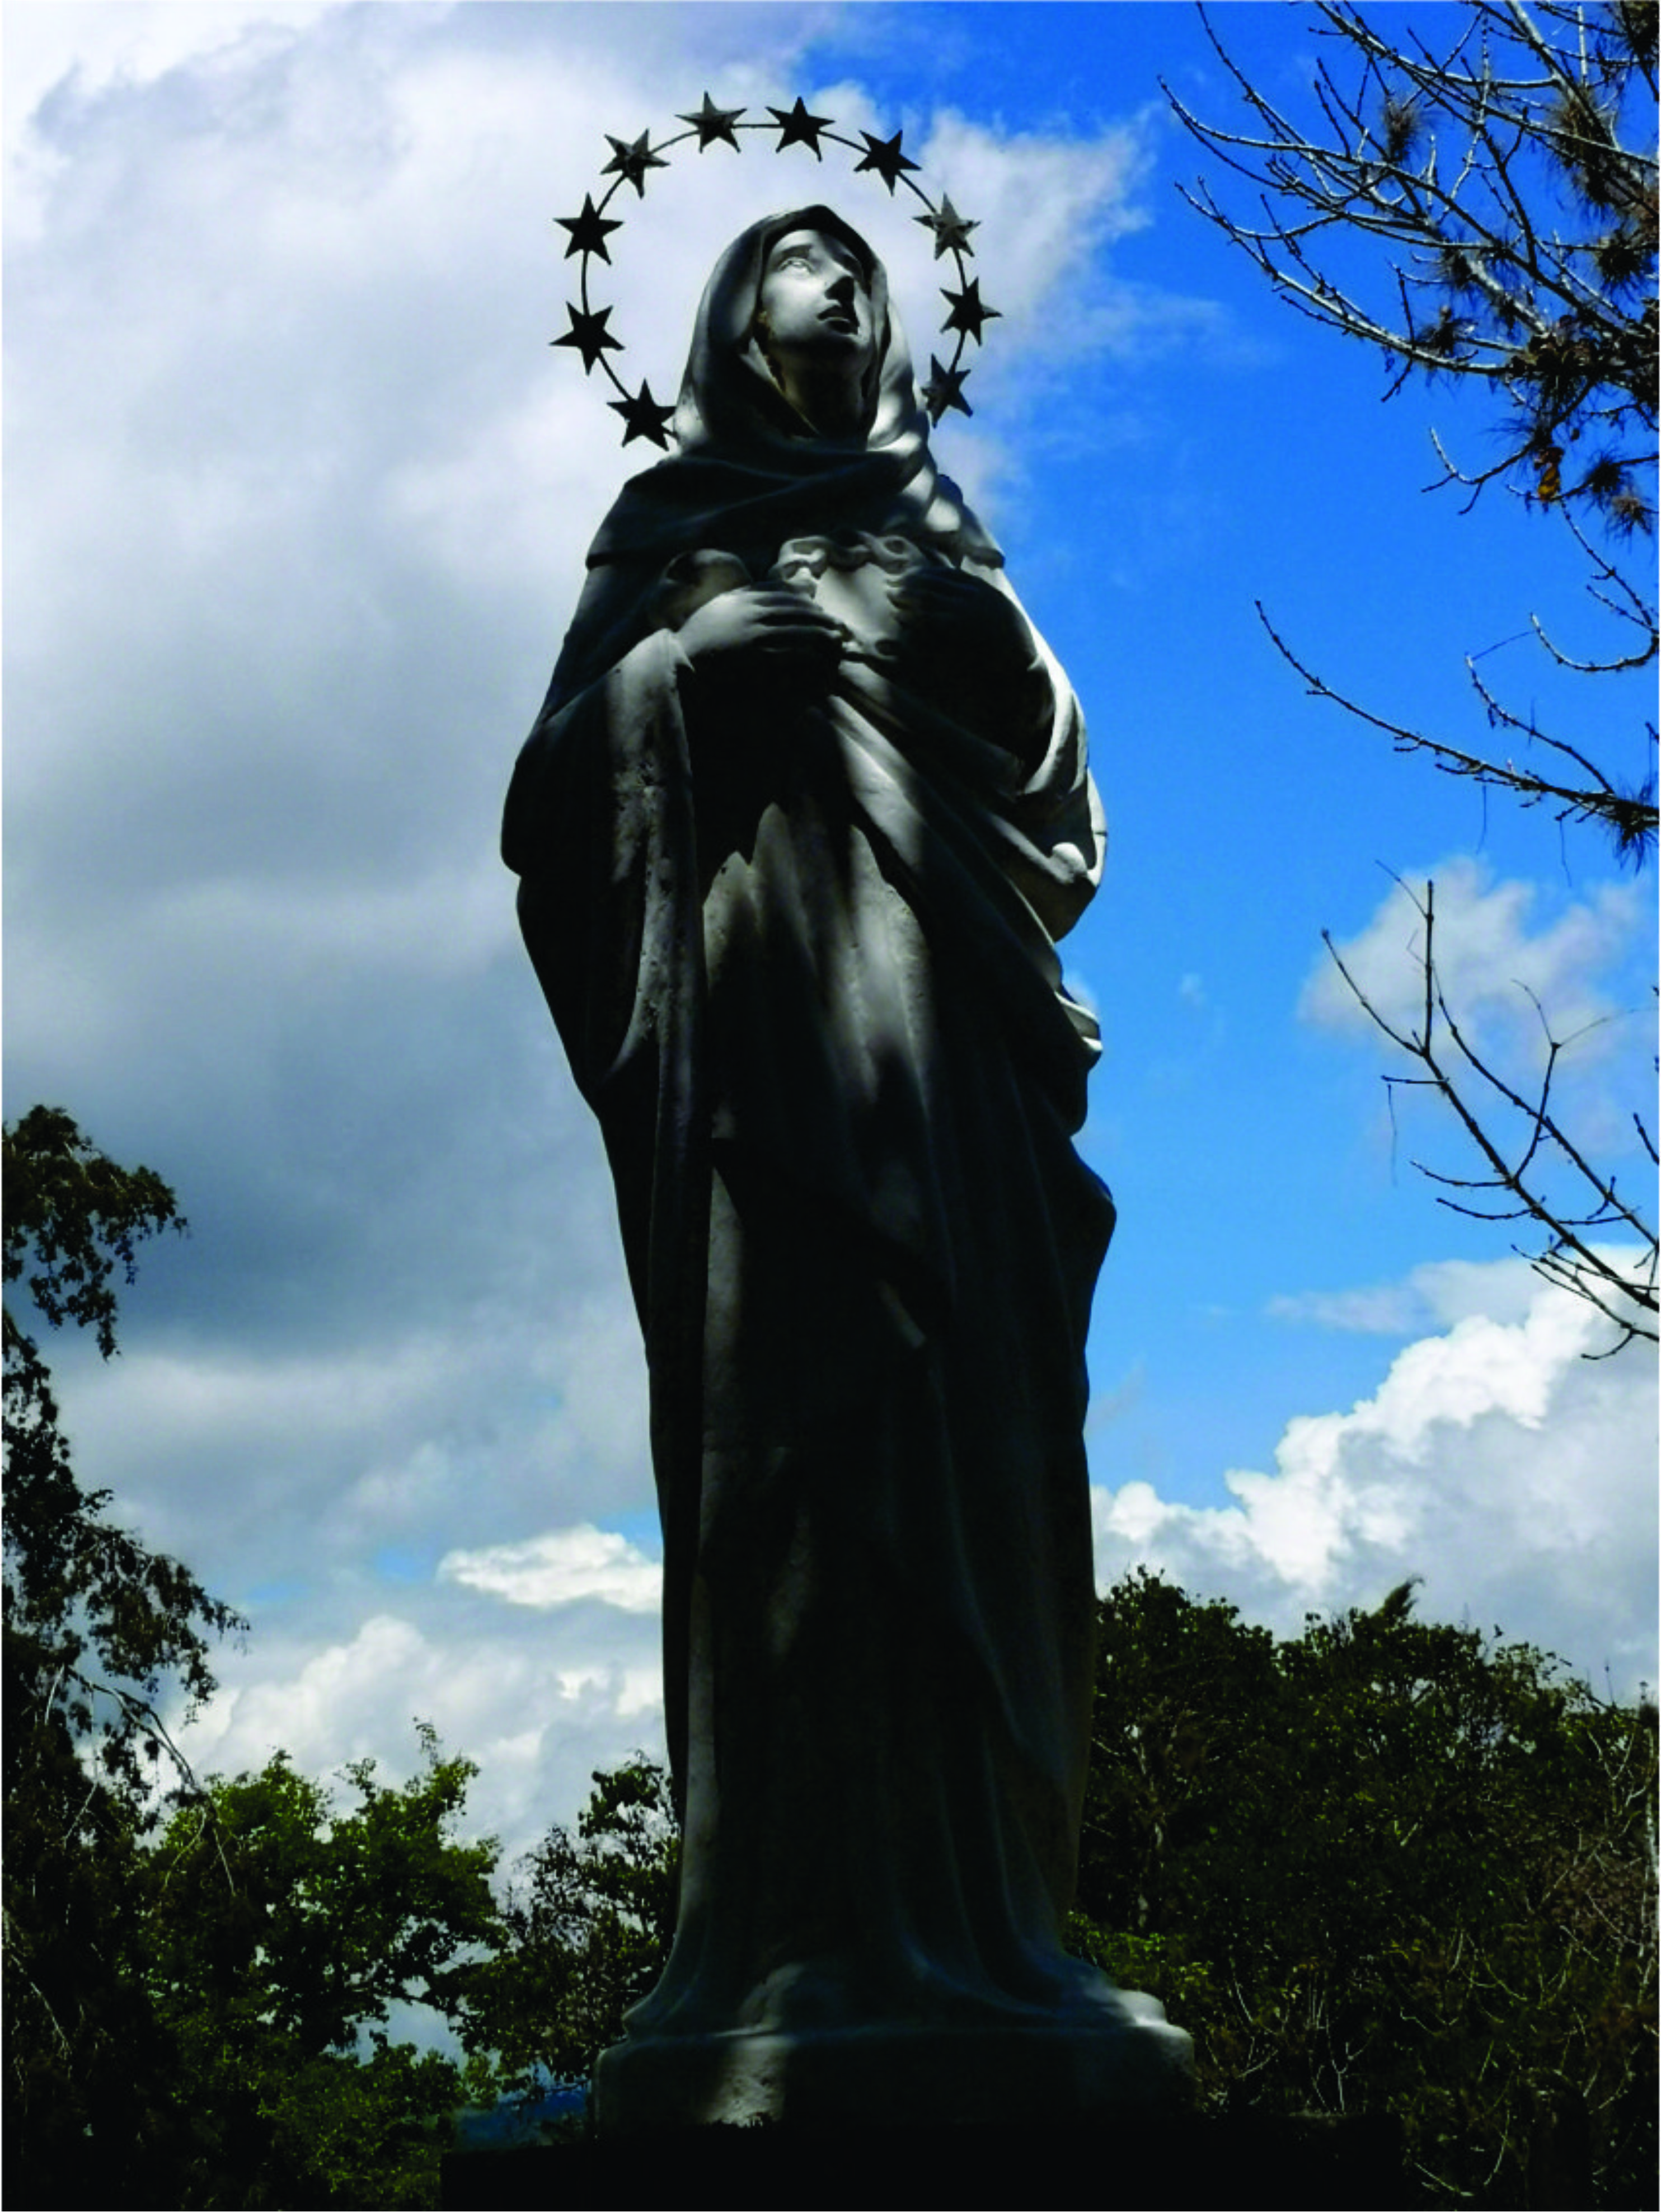
virgin, sculpture, statue, monument, religion, maria, virgin mary, landmark, art, tree, sky, memorial, national historic landmark, plant, artwork, classical sculpture